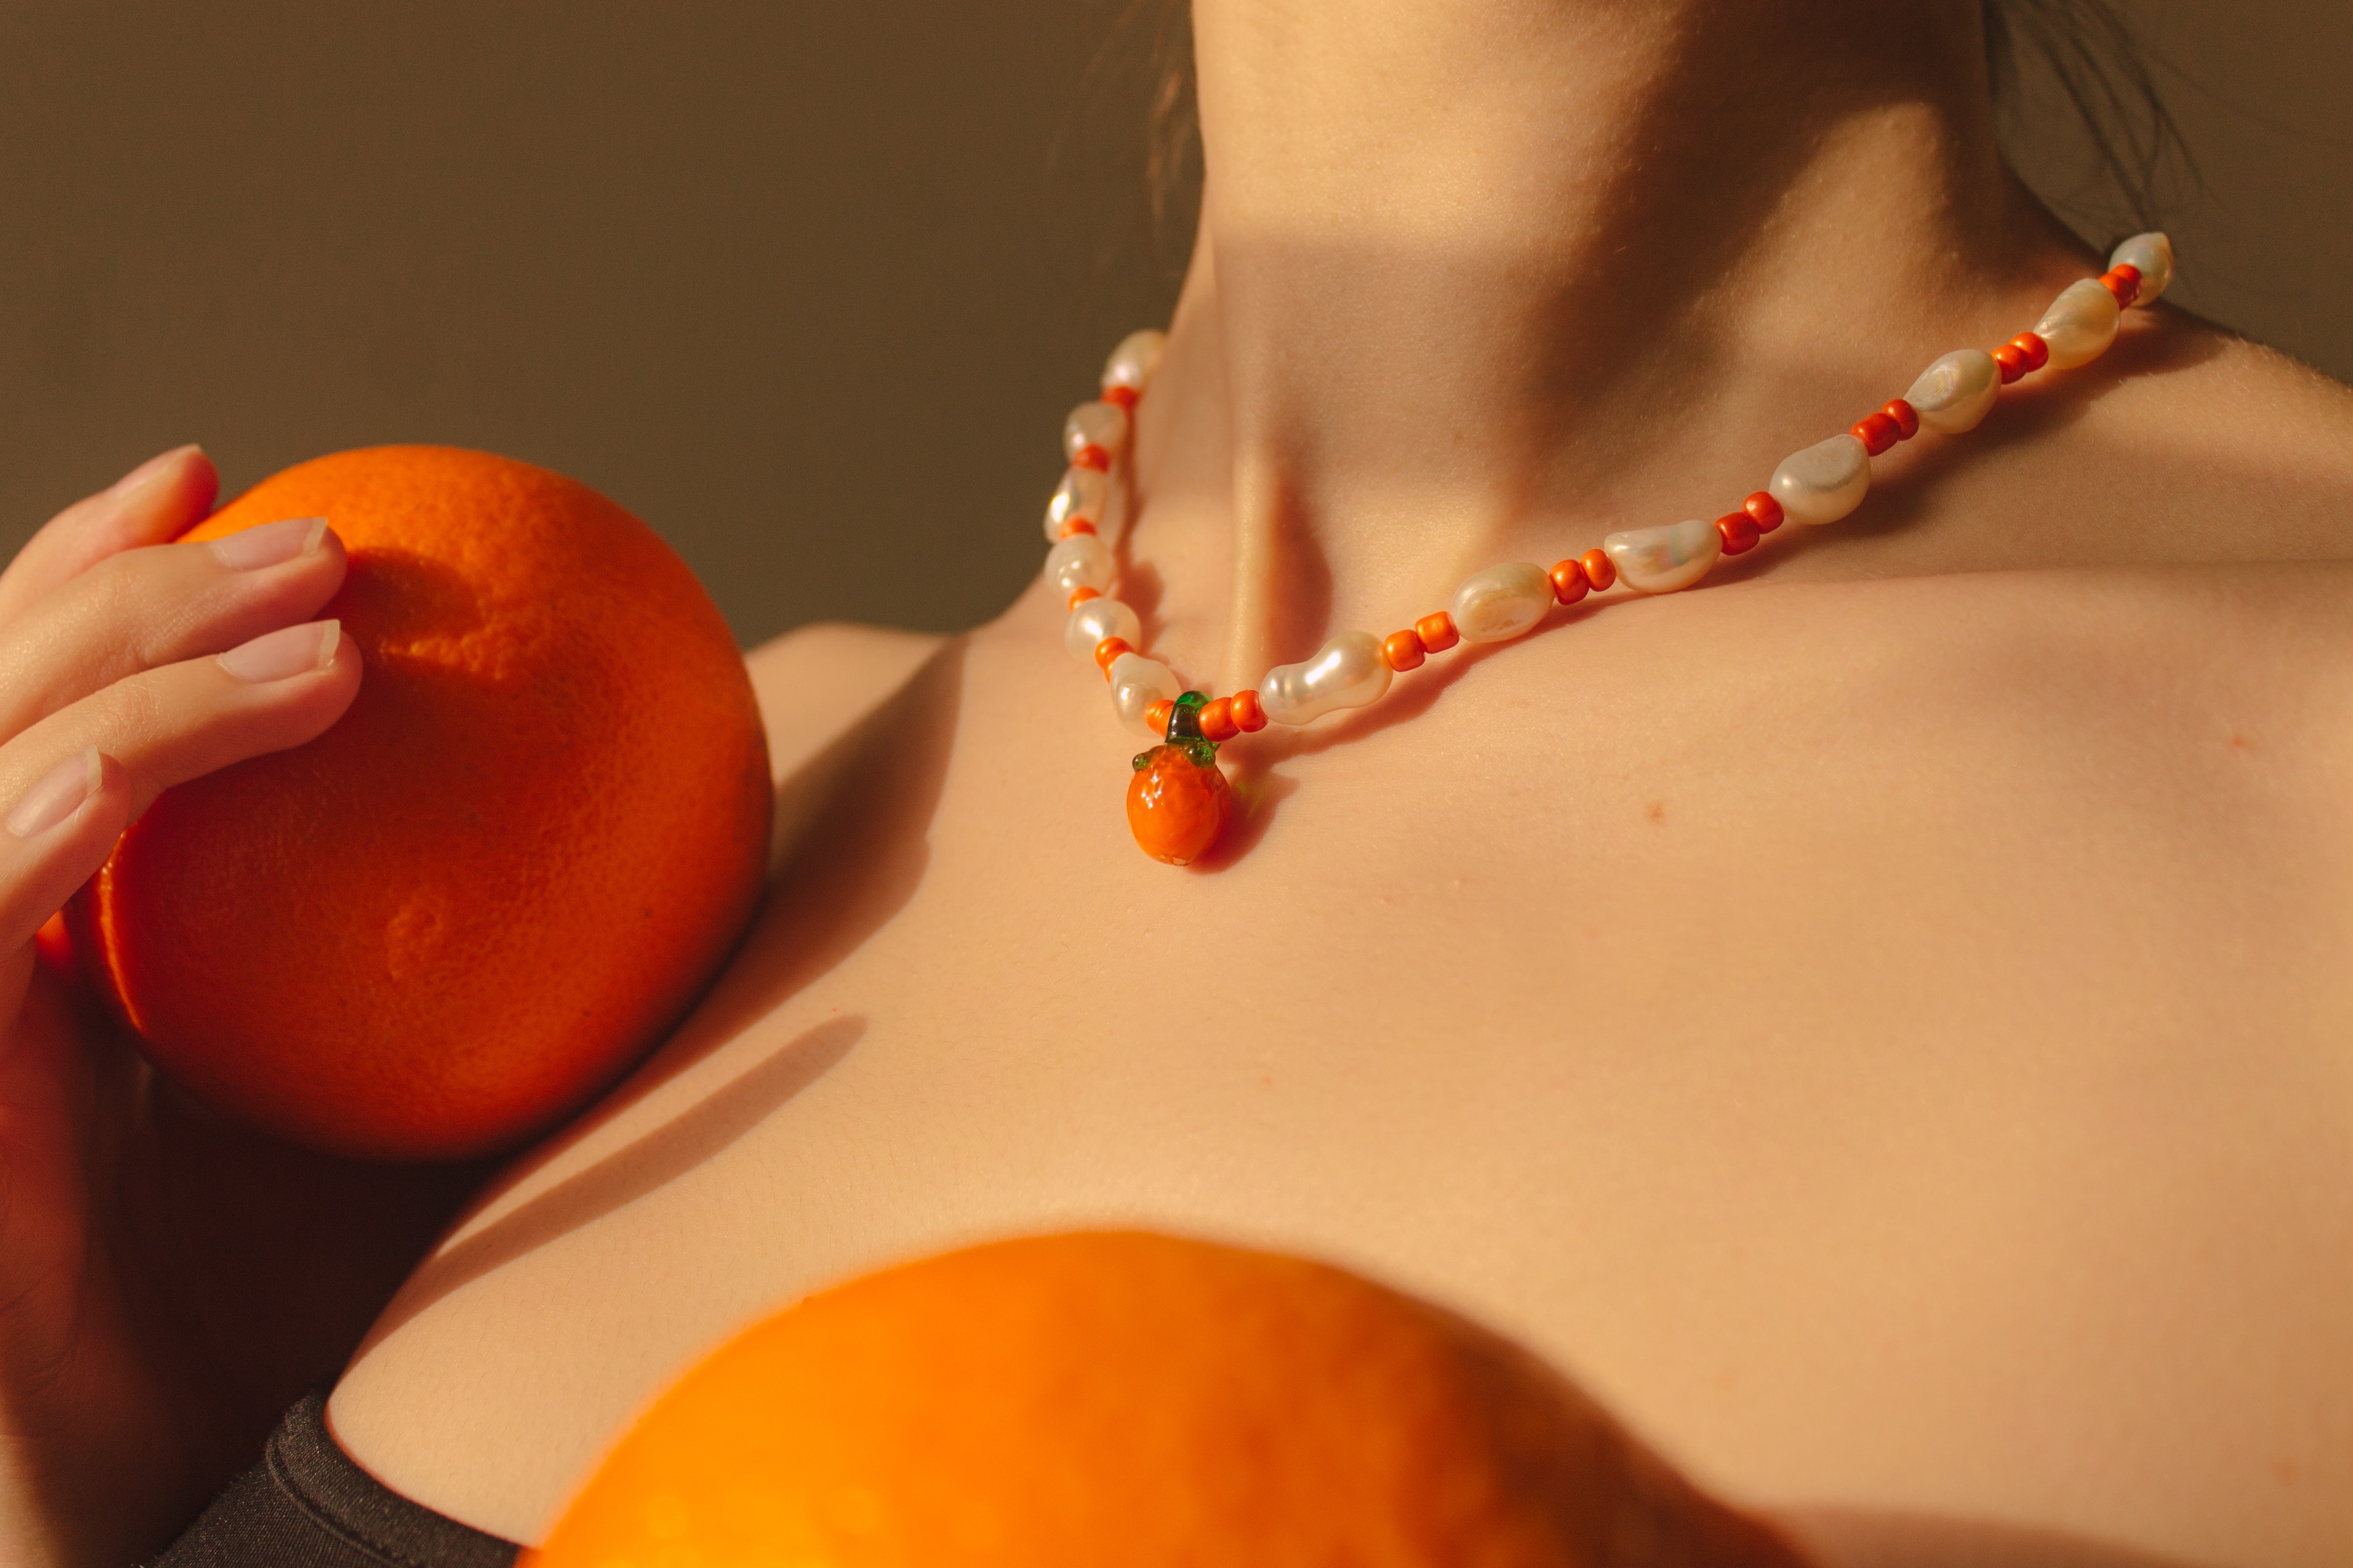
woman, food, hand, arm, rangpur, plant, valencia orange, human body, orange, clementine, tangerine, fruit, bitter orange, natural foods, mandarin orange, tangelo, finger, body jewelry, nail, wood, citrus, calamondin, calabaza, twig, grapefruit, pumpkin, jewellery, cucurbita, chest, trunk, peach, close up, produce, gourd, winter squash, squash, human leg, abdomen, superfood, local food, still life photography, necklace, fashion accessory, peel, vegetable, accessory fruit, room, still life, jewelry making, flowering plant, macro photography